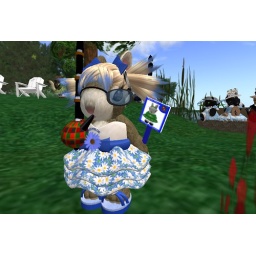
Songbird in a blue daisy dress had Daisyblue's trading card ona stick